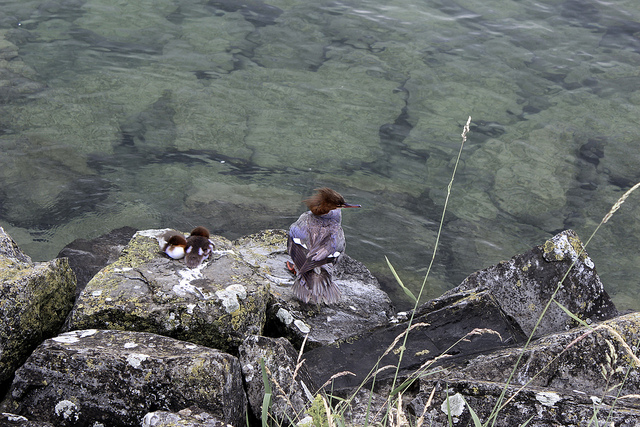
user: Given an image and a question. Answer the question in a short answer. Question: Can you name the bird sitting on the rock? Short Answer:
assistant: eagle